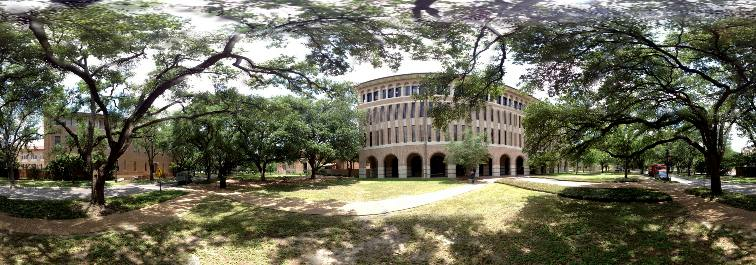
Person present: No